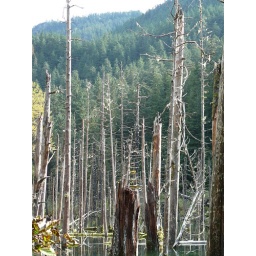
Dead tree pond, with mountains in the background.